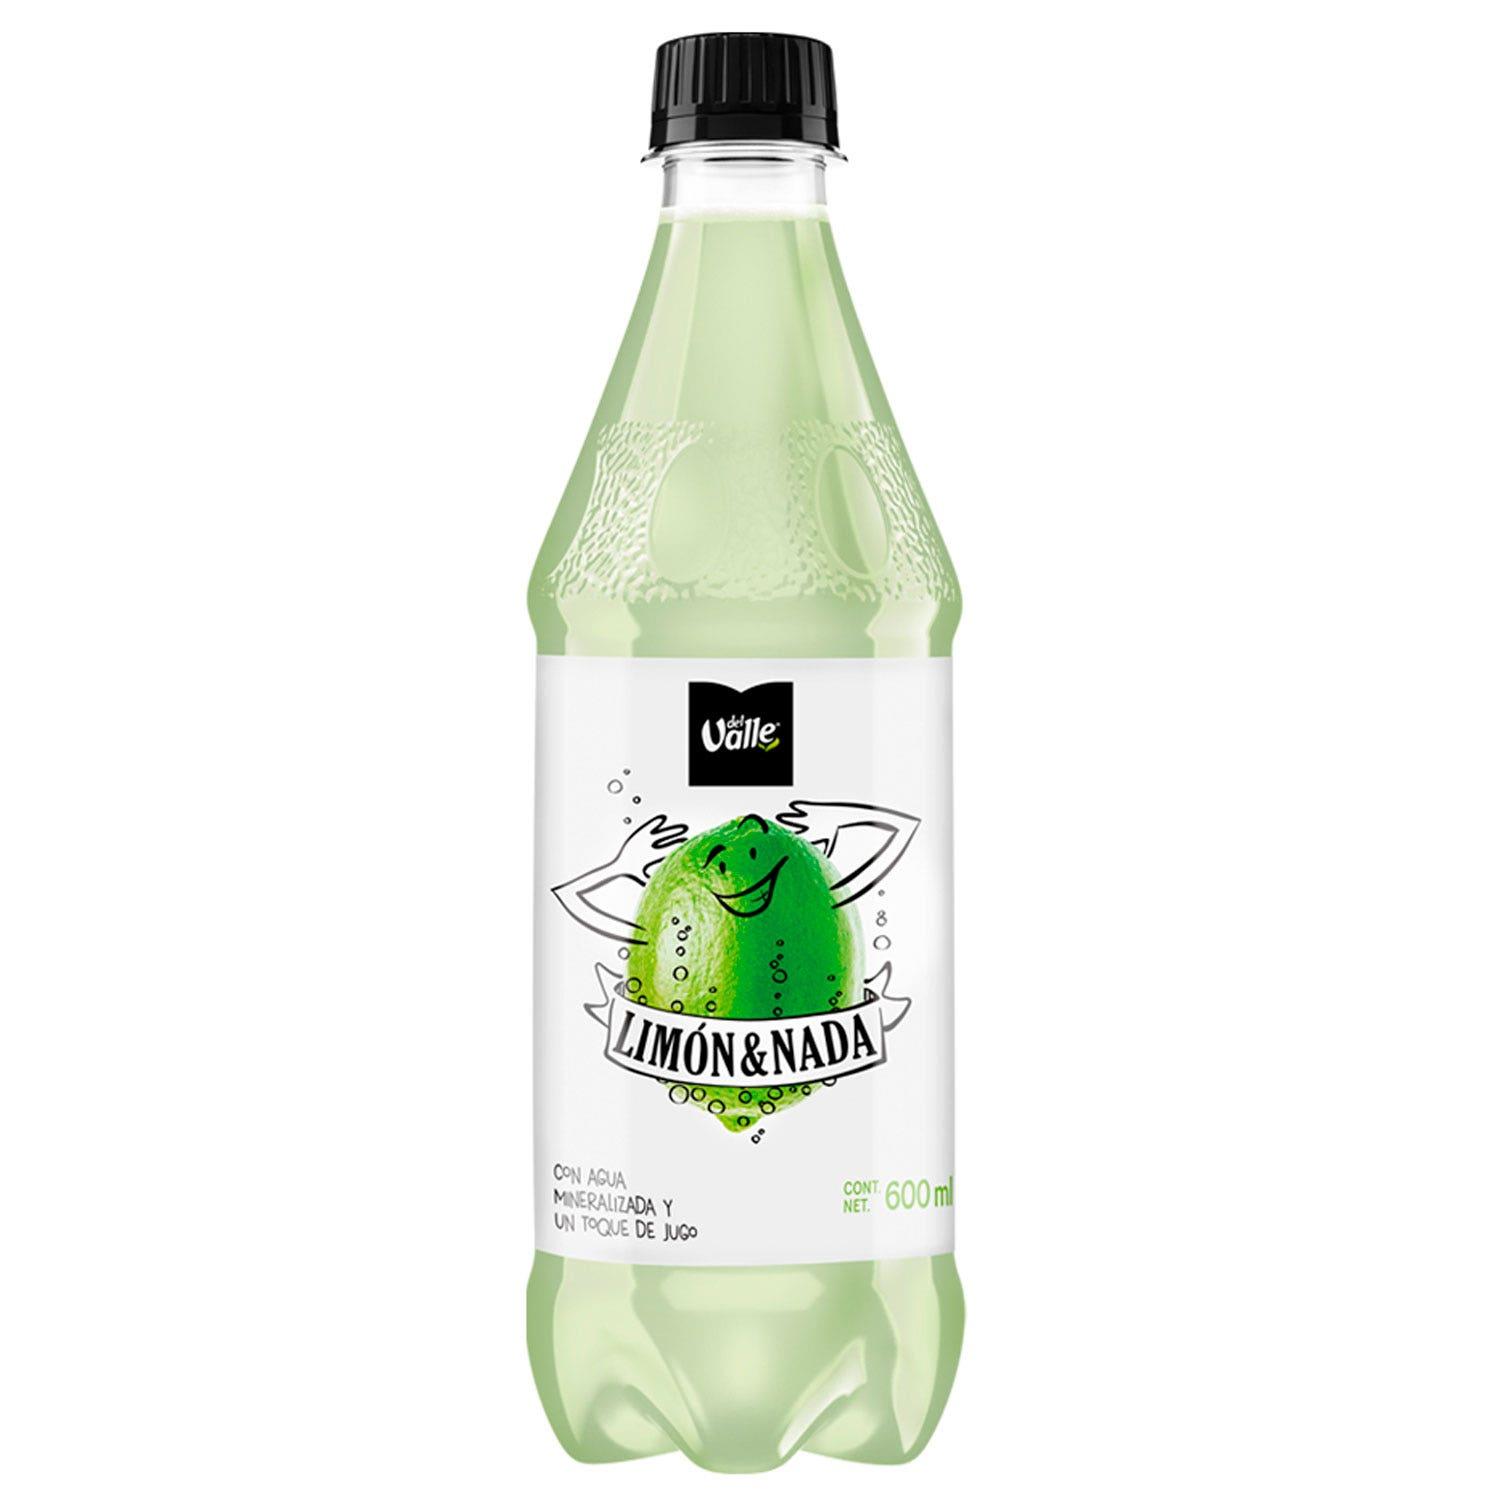
A Del Valle lemon flavor mineralized water in a 600-milliliters plastic bottle